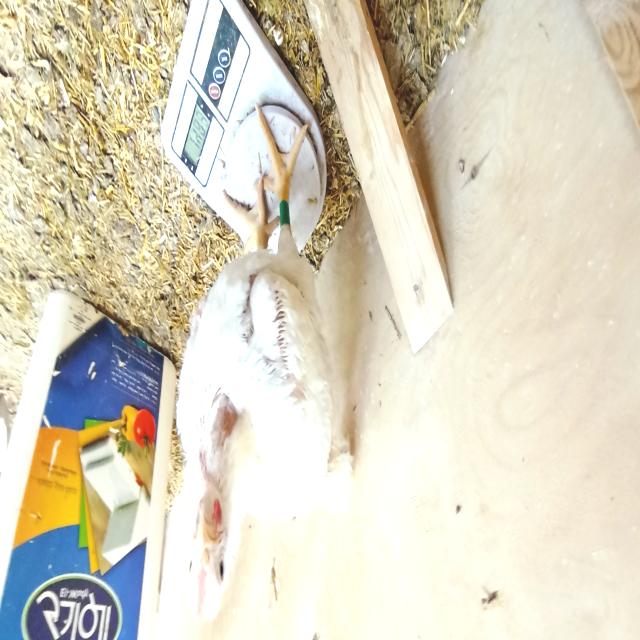
Weight: 1484 g